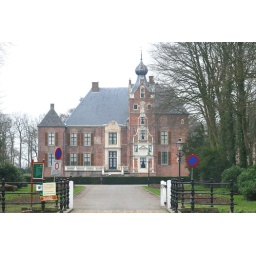
The old castle in which in the middle ages lived Maarten van Rossum, a famous war lord